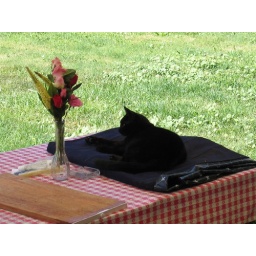
Kala kitty making herself at home on the picnic table in the back yard.